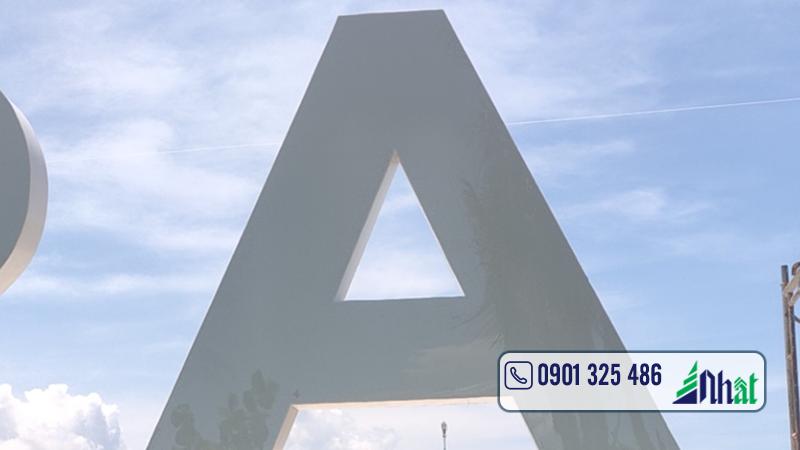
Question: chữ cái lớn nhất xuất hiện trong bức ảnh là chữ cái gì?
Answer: a